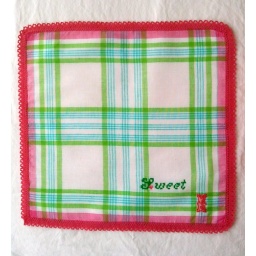
Girl's hankerchief with cross stitch embroidered pink gummy bear and the word &amp;quot;Sweet&amp;quot; in green and pink crocheted trim on edges.